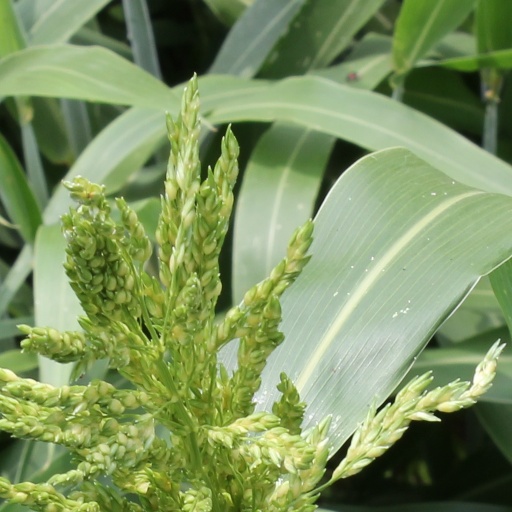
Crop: sorghum